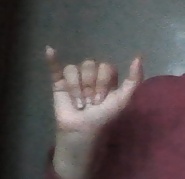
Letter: ya